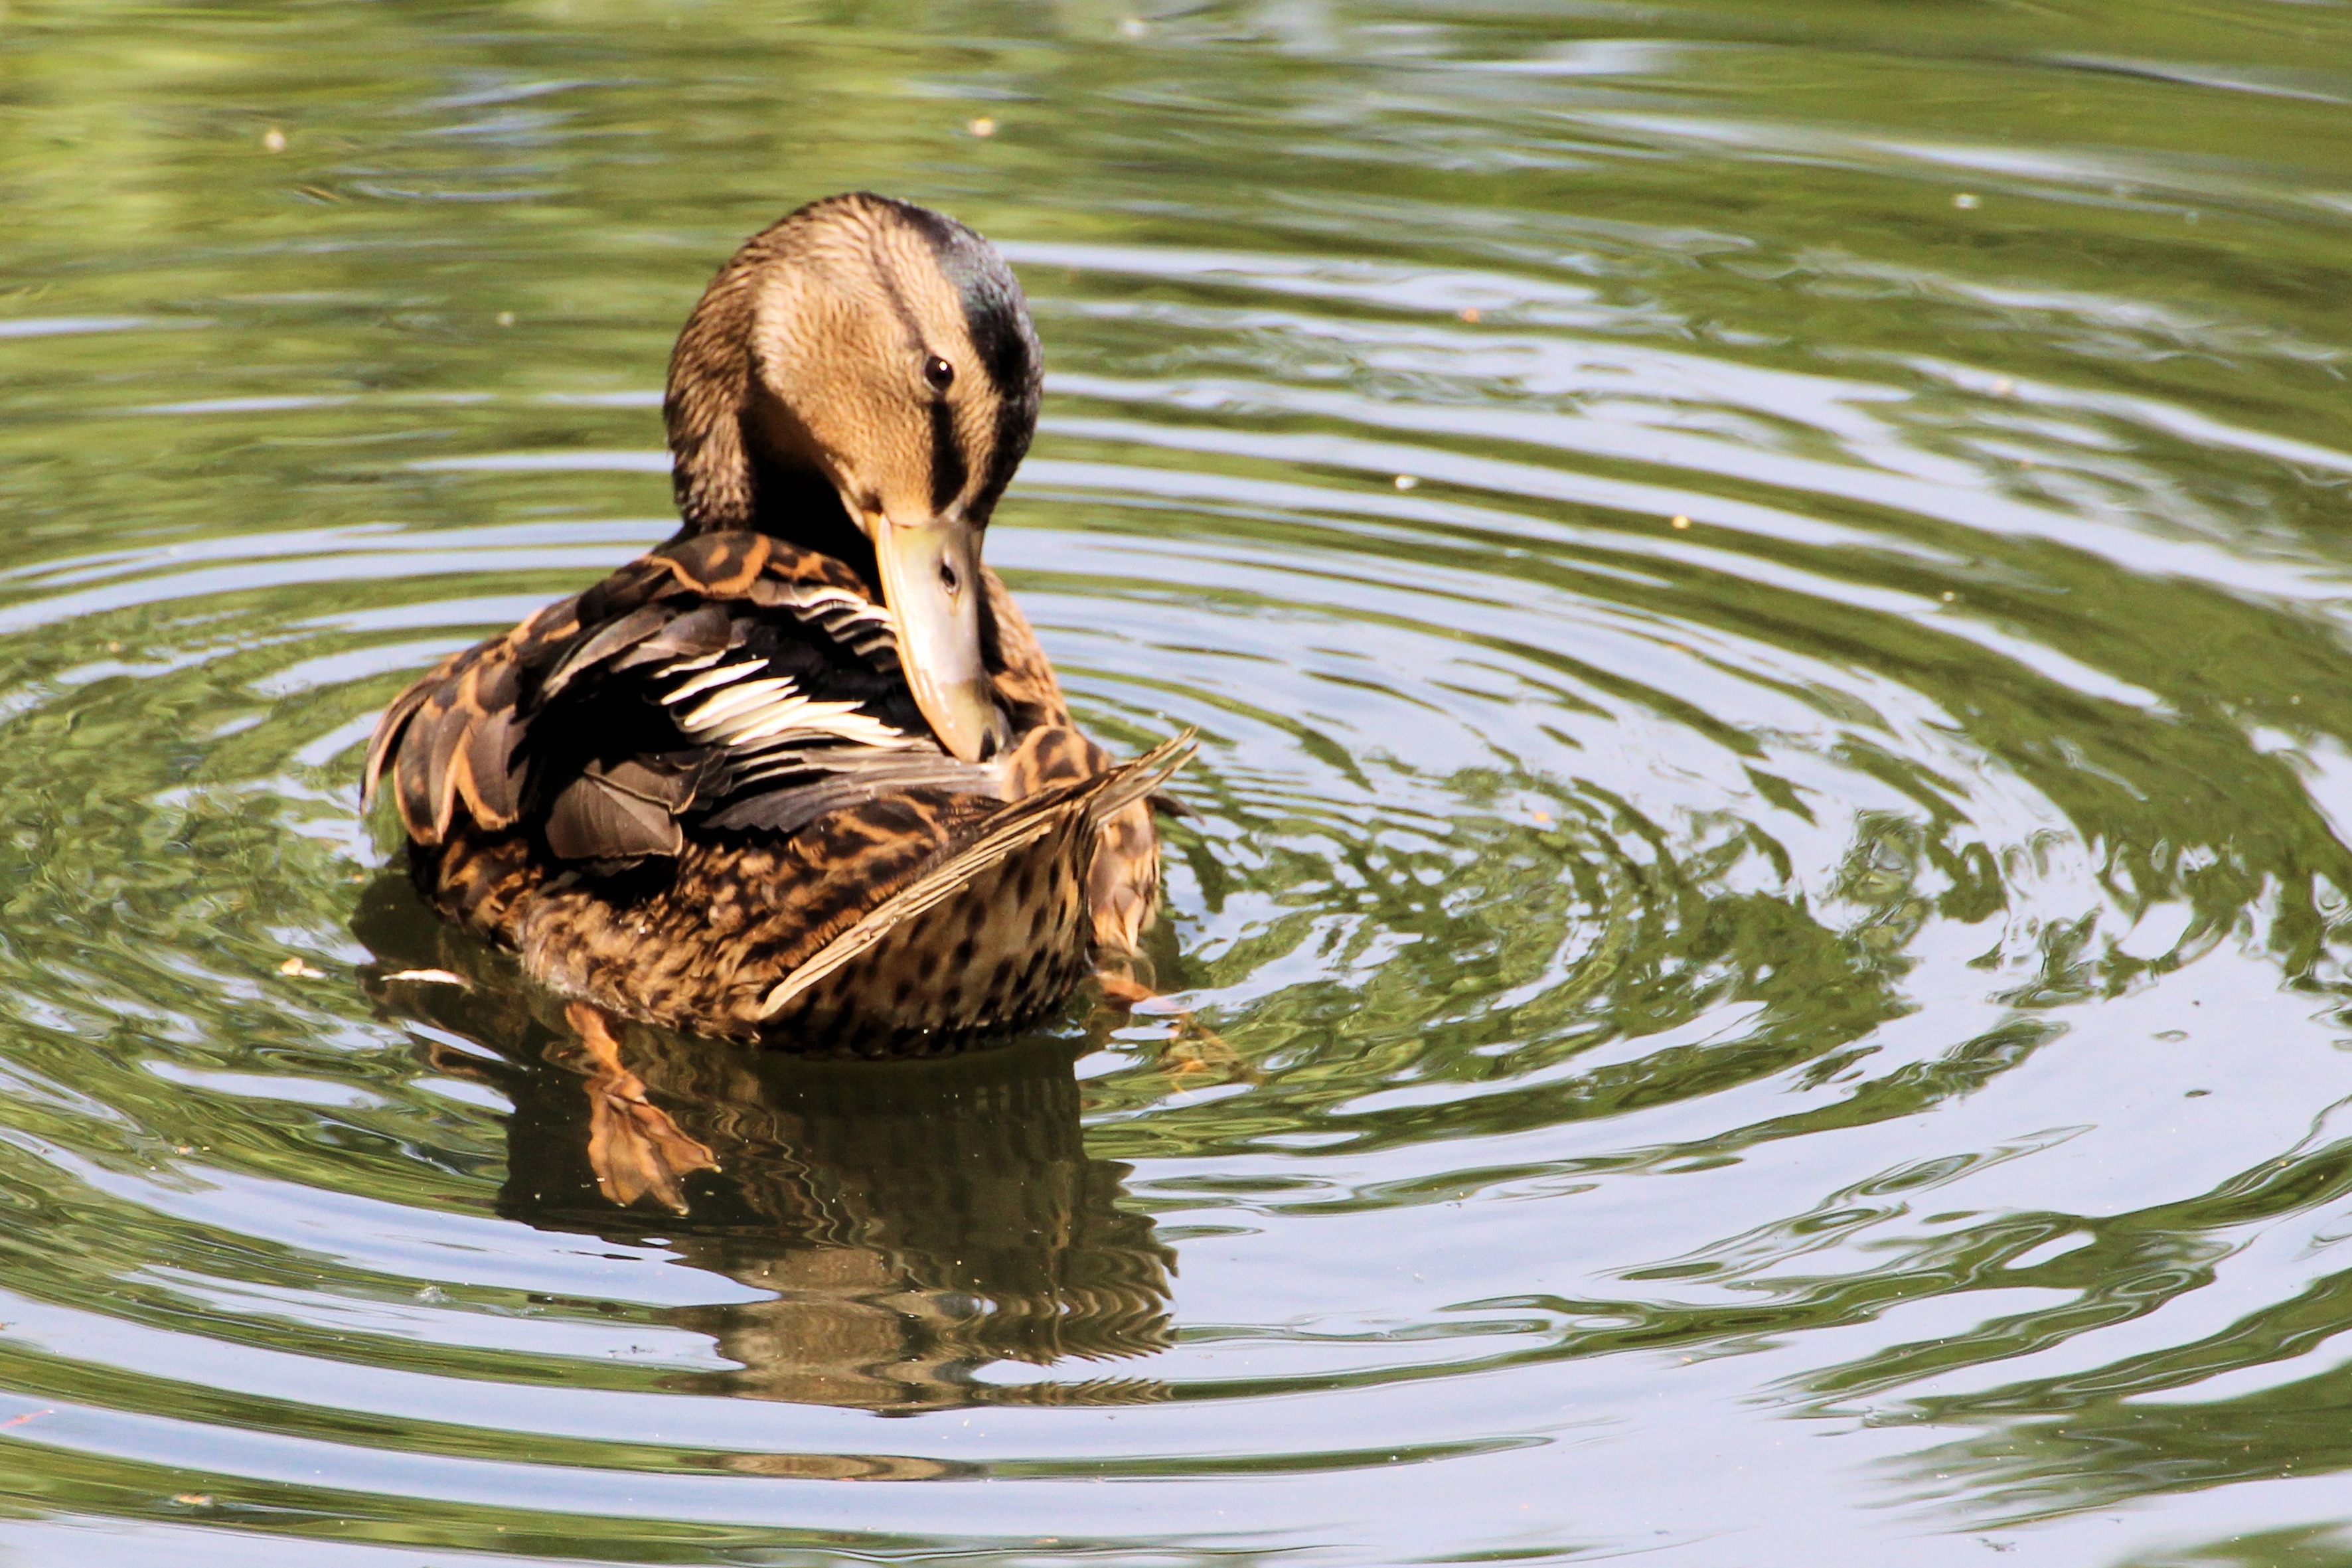
water, nature, bird, wing, pond, wildlife, reflection, beak, fauna, duck, vertebrate, waterfowl, water bird, aquatic animals, mallard, ducks geese and swans, seaduck